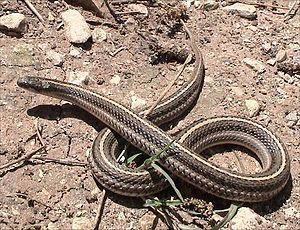
Tropidoclonion lineatum, unique représentant du genre Tropidoclonion, est une espèce de serpents de la famille des Natricidae.